Chain mail

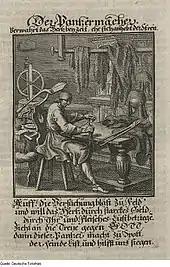
An engraving from 1698 showing the manufacture of mail

In Japan, mail is called "" which means chain. When the word "kusari" is used in conjunction with an armoured item it usually means that mail makes up the majority of the armour composition. An example of this would be "kusari gusoku" which means chain armour. "Kusari" , , , , , shoulder guards, , and other armoured clothing were produced, even "" socks.